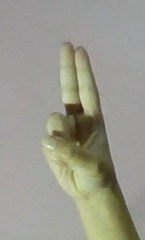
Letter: taa